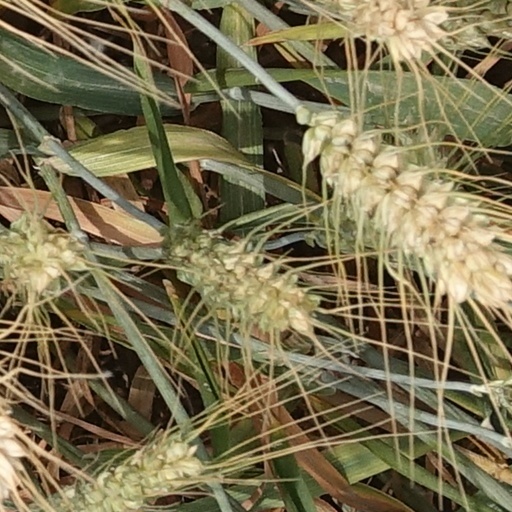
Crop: wheat